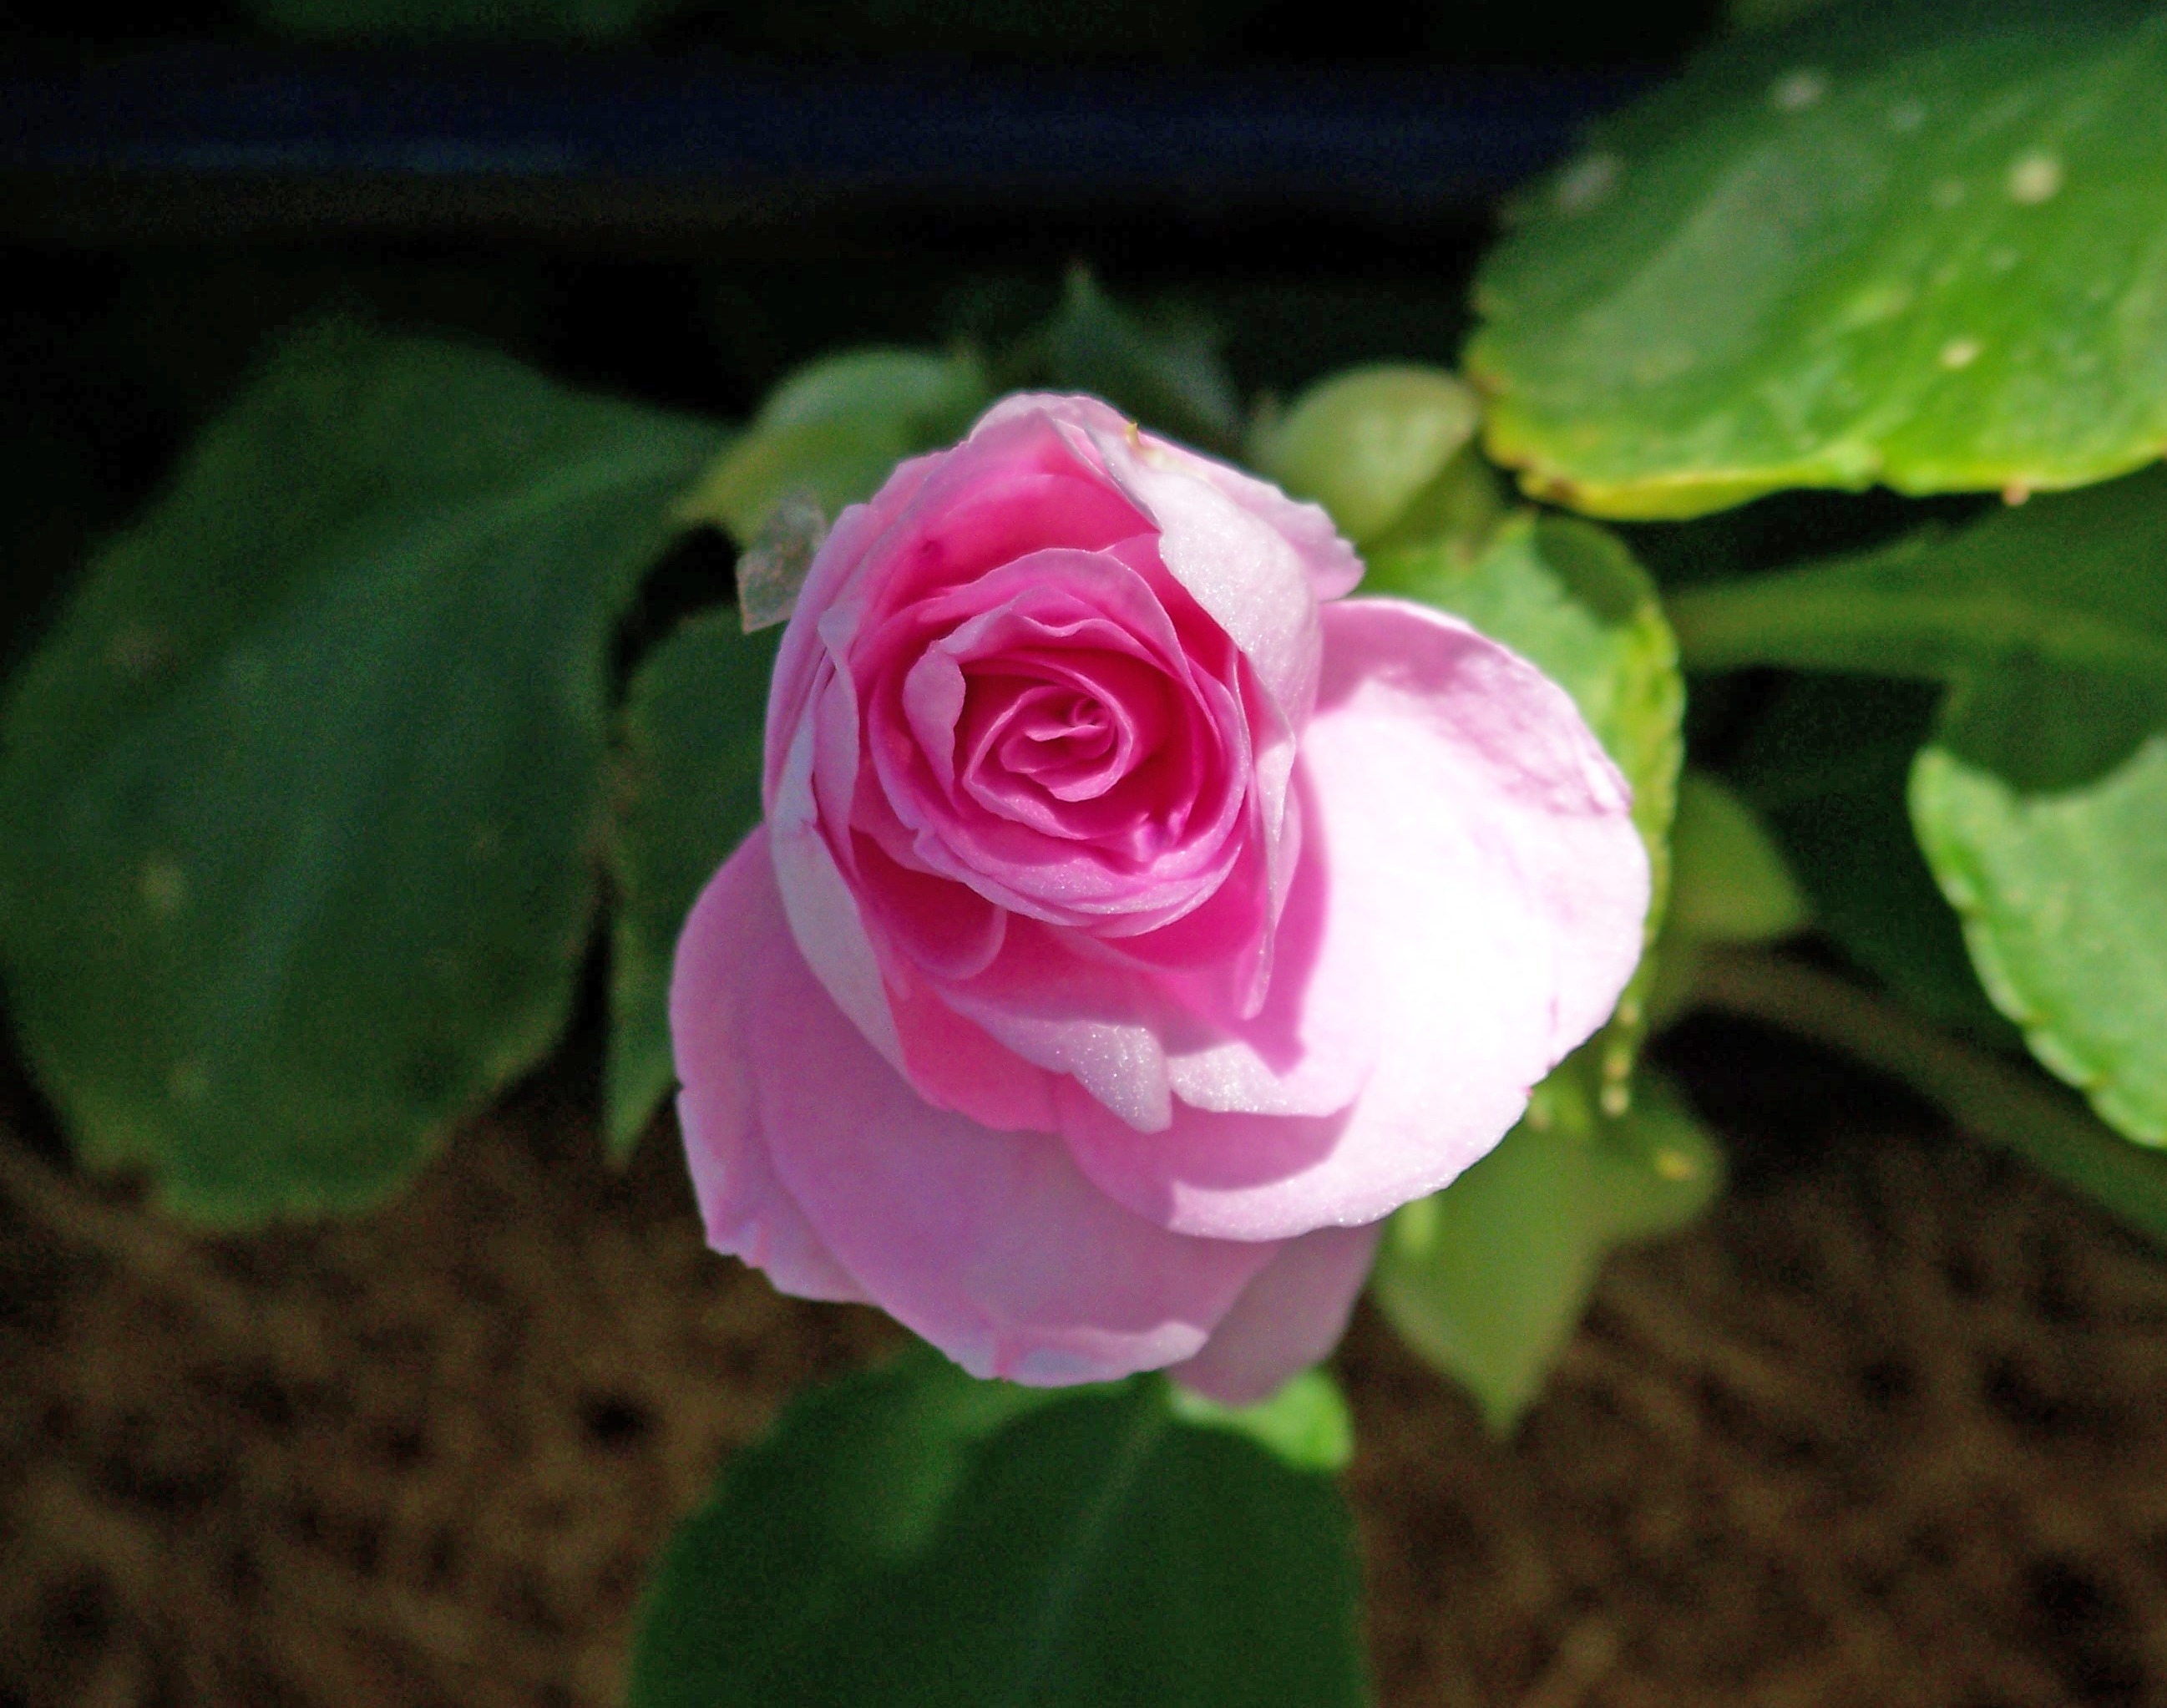
blossom, plant, leaf, flower, petal, bloom, summer, floral, celebration, love, gift, rose, decoration, green, romance, garden, pink, wedding, marriage, flora, engagement, feminine, anniversary, valentine, marry, macro photography, flowering plant, garden roses, rose family, land plant